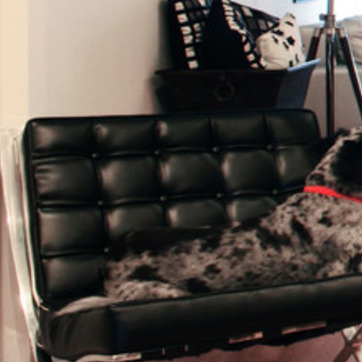
Material: leather